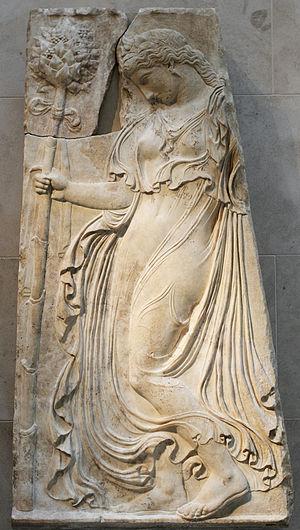
Ménade dansant. Copie romaine du règne d'Auguste d'après un original grec de 425-400 av. J.-C. attribué à Callimaque.
Dans la religion grecque, les Ménades, ou Bacchantes chez les Romains, sont les adoratrices de Dionysos. Outre les vases peints, c'est essentiellement la tragédie des Bacchantes d'Euripide qui nous a laissé une représentation des rites des Ménades.